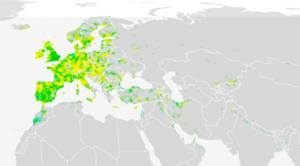
Cette liste des espèces d'oiseaux au Québec recense les taxons de ce groupe observés dans cette province du Canada. Elle provient de l'American Ornithologist Union en date du mois de janvier 2019. Elle comprend 470 espèces dont :
Cette liste des oiseaux au Canada provient de Bird Checklists of the World en date du mois de juillet 2018.